Eilert Bøhm

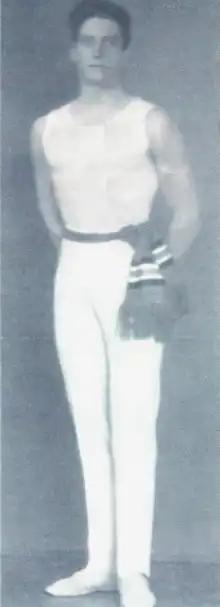
Bøhm in 1920

Eilert Steensrud Bøhm (17 July 1900 – 1 February 1982) was a Norwegian gymnast who competed in the 1920 Summer Olympics. He was part of the Norwegian team, which won the gold medal in the gymnastics men's team, free system event.